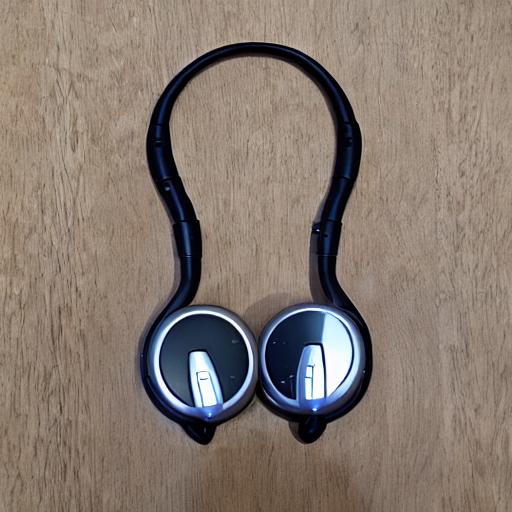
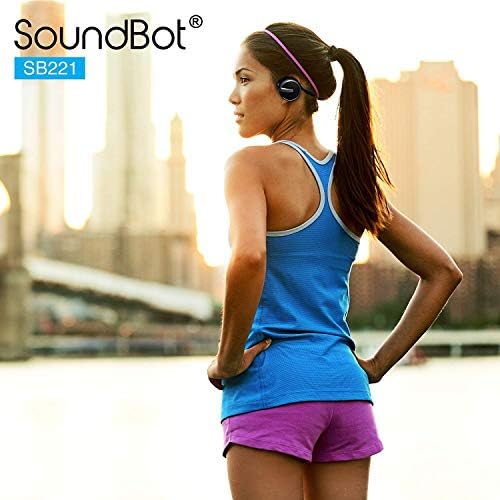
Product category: headphones
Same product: no